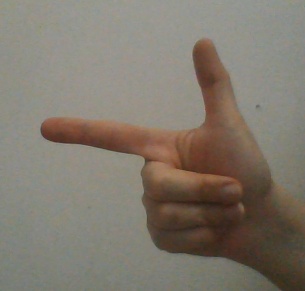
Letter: yaa